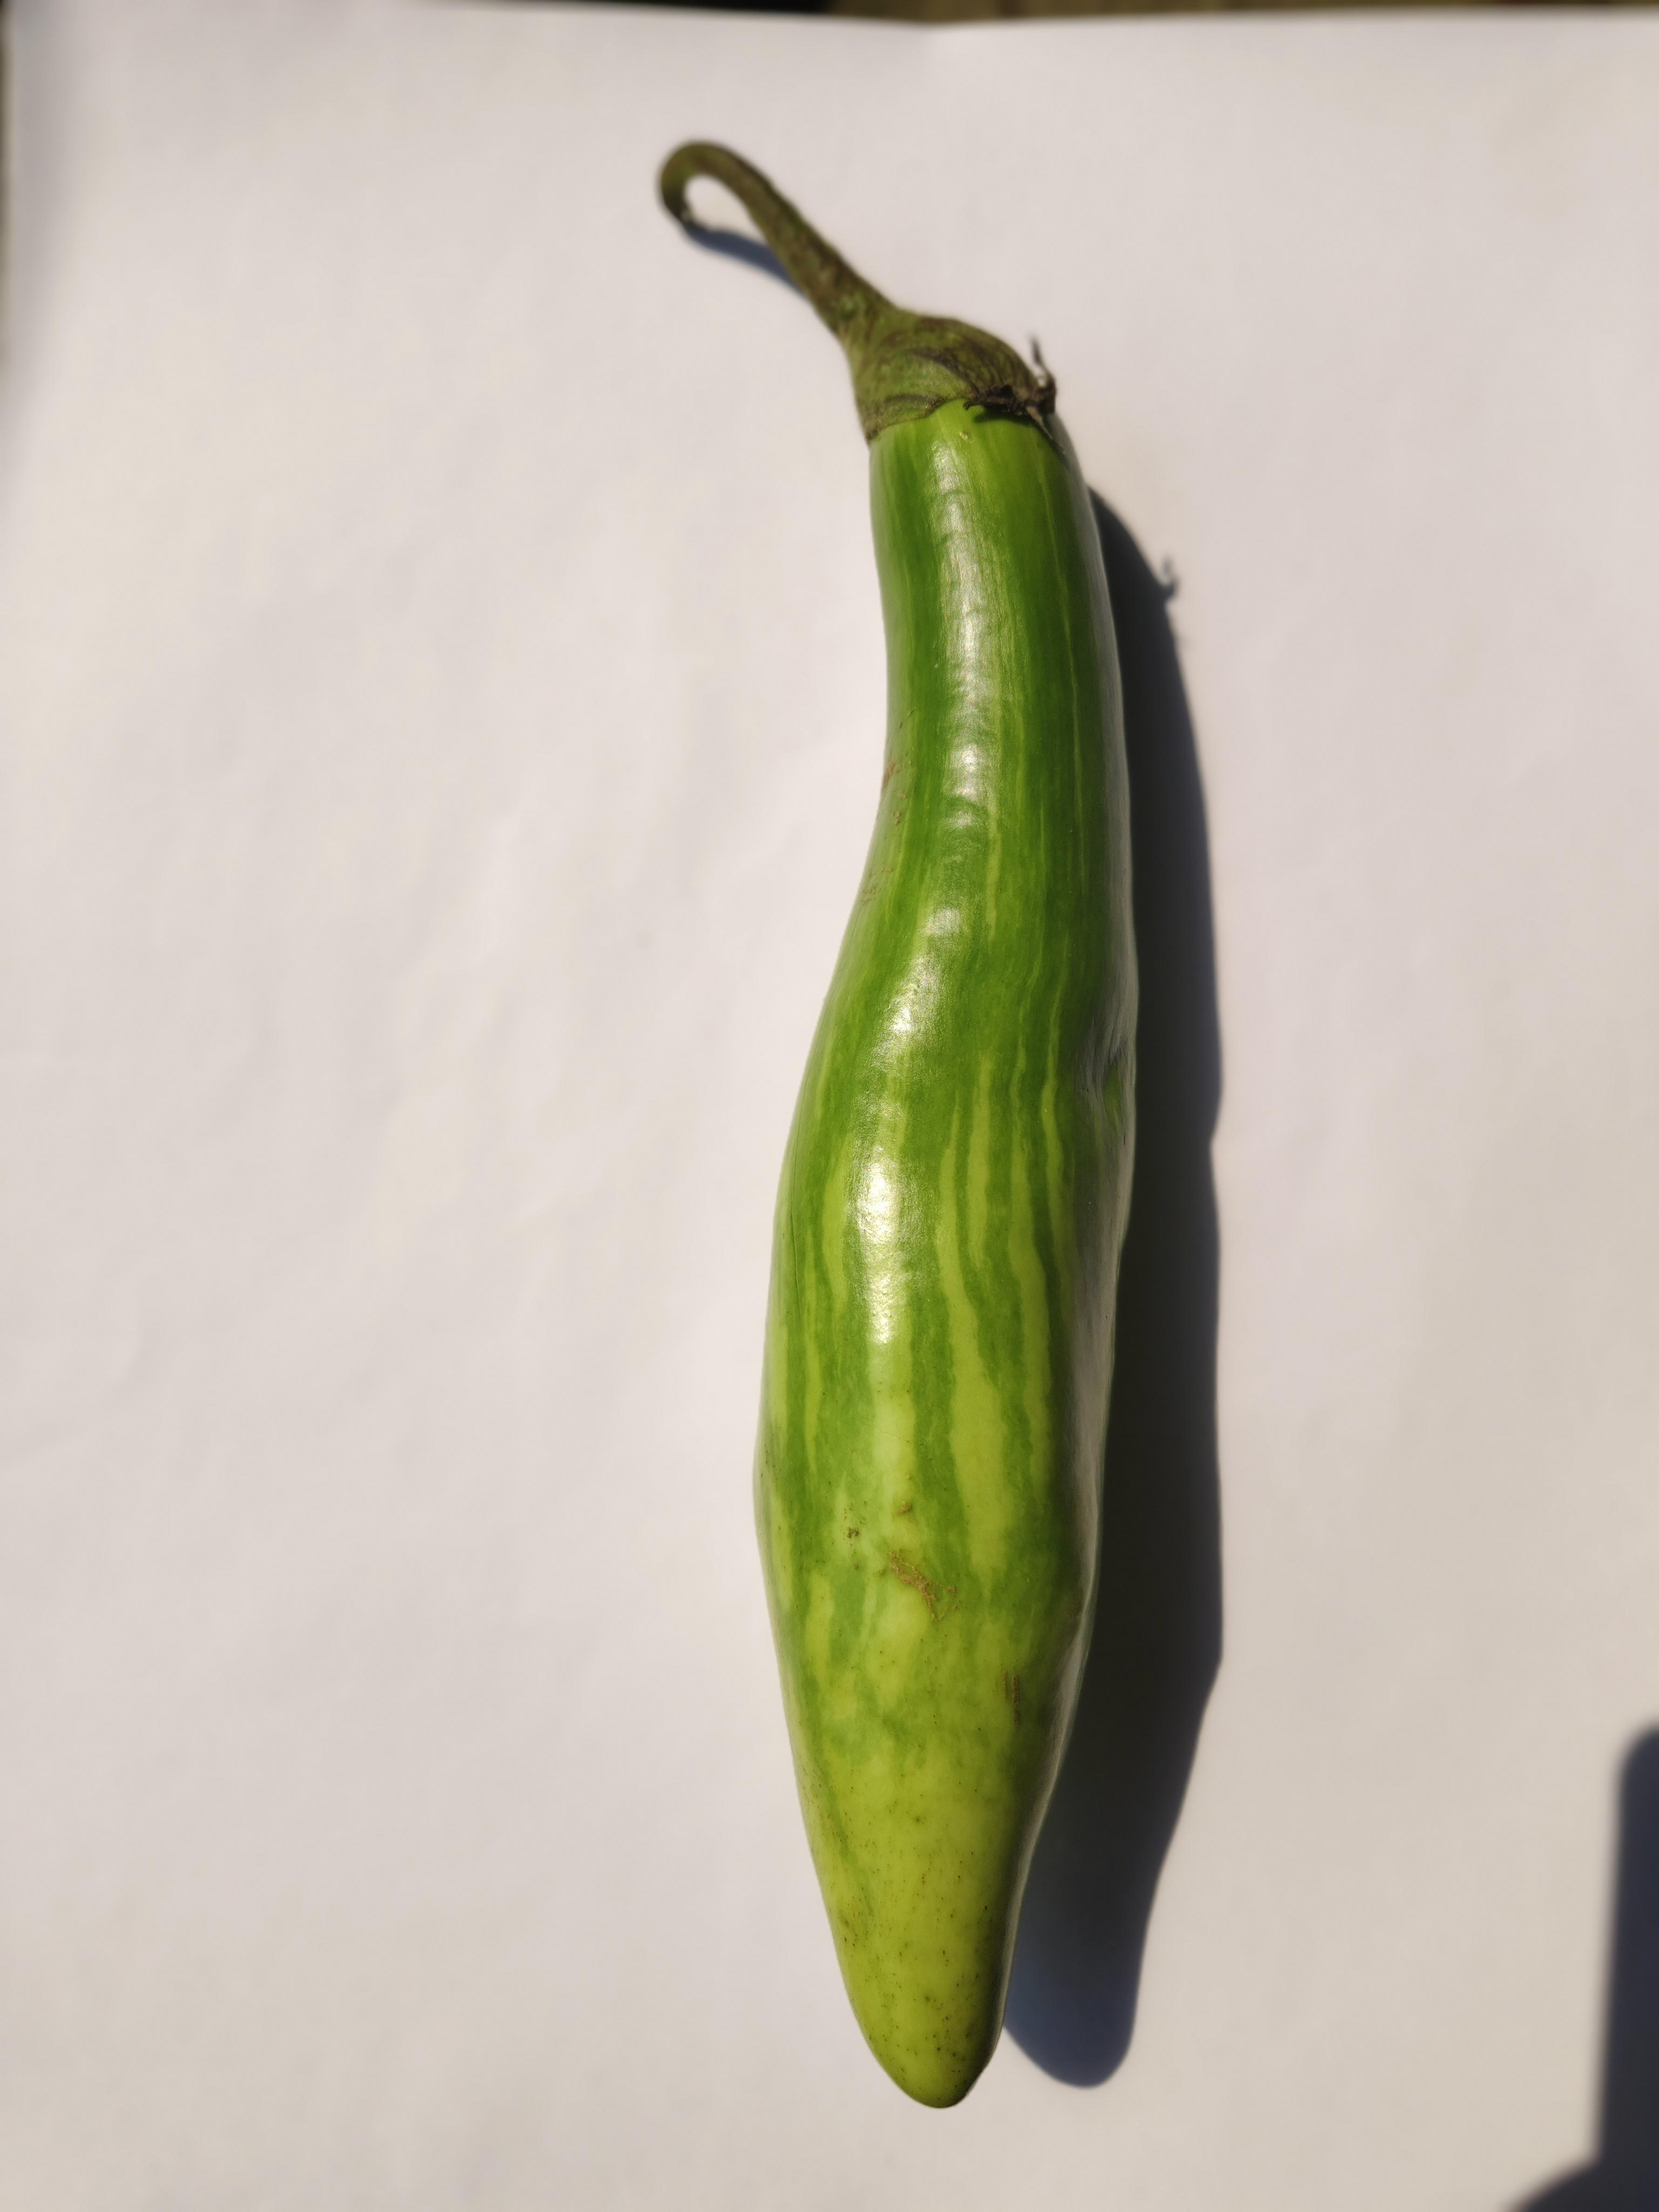
Label: Brinjal